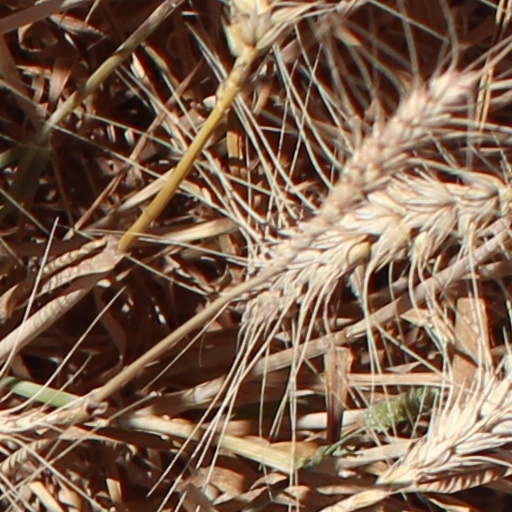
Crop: wheat